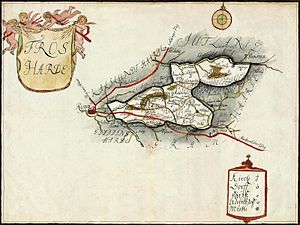
Frøs Herred
Kort over Frøs Herred (1660)
Frøs Herred hørte i middelalderen til Barvid Syssel. Senere kom herredet under Haderslev Amt. I begyndelsen af 1800-tallet havde Frøs og Kalvslund Herreder fælles herredsfoged. I 1853 blev de adelige godser Gram og Nybøl fra 2. Angler Godsdistrikt lagt ind under herredet. Efter 1864 blev herredet endeligt forenet med den østlige del af Kalvslund Herred, mens den vestlige del af dette herred blev lagt under Ribe Herred og Ribe Amt.